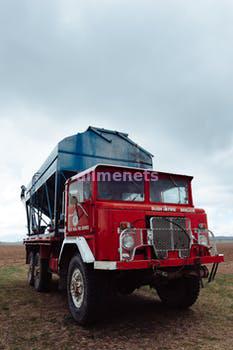
Label: Watermark